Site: brandenburg
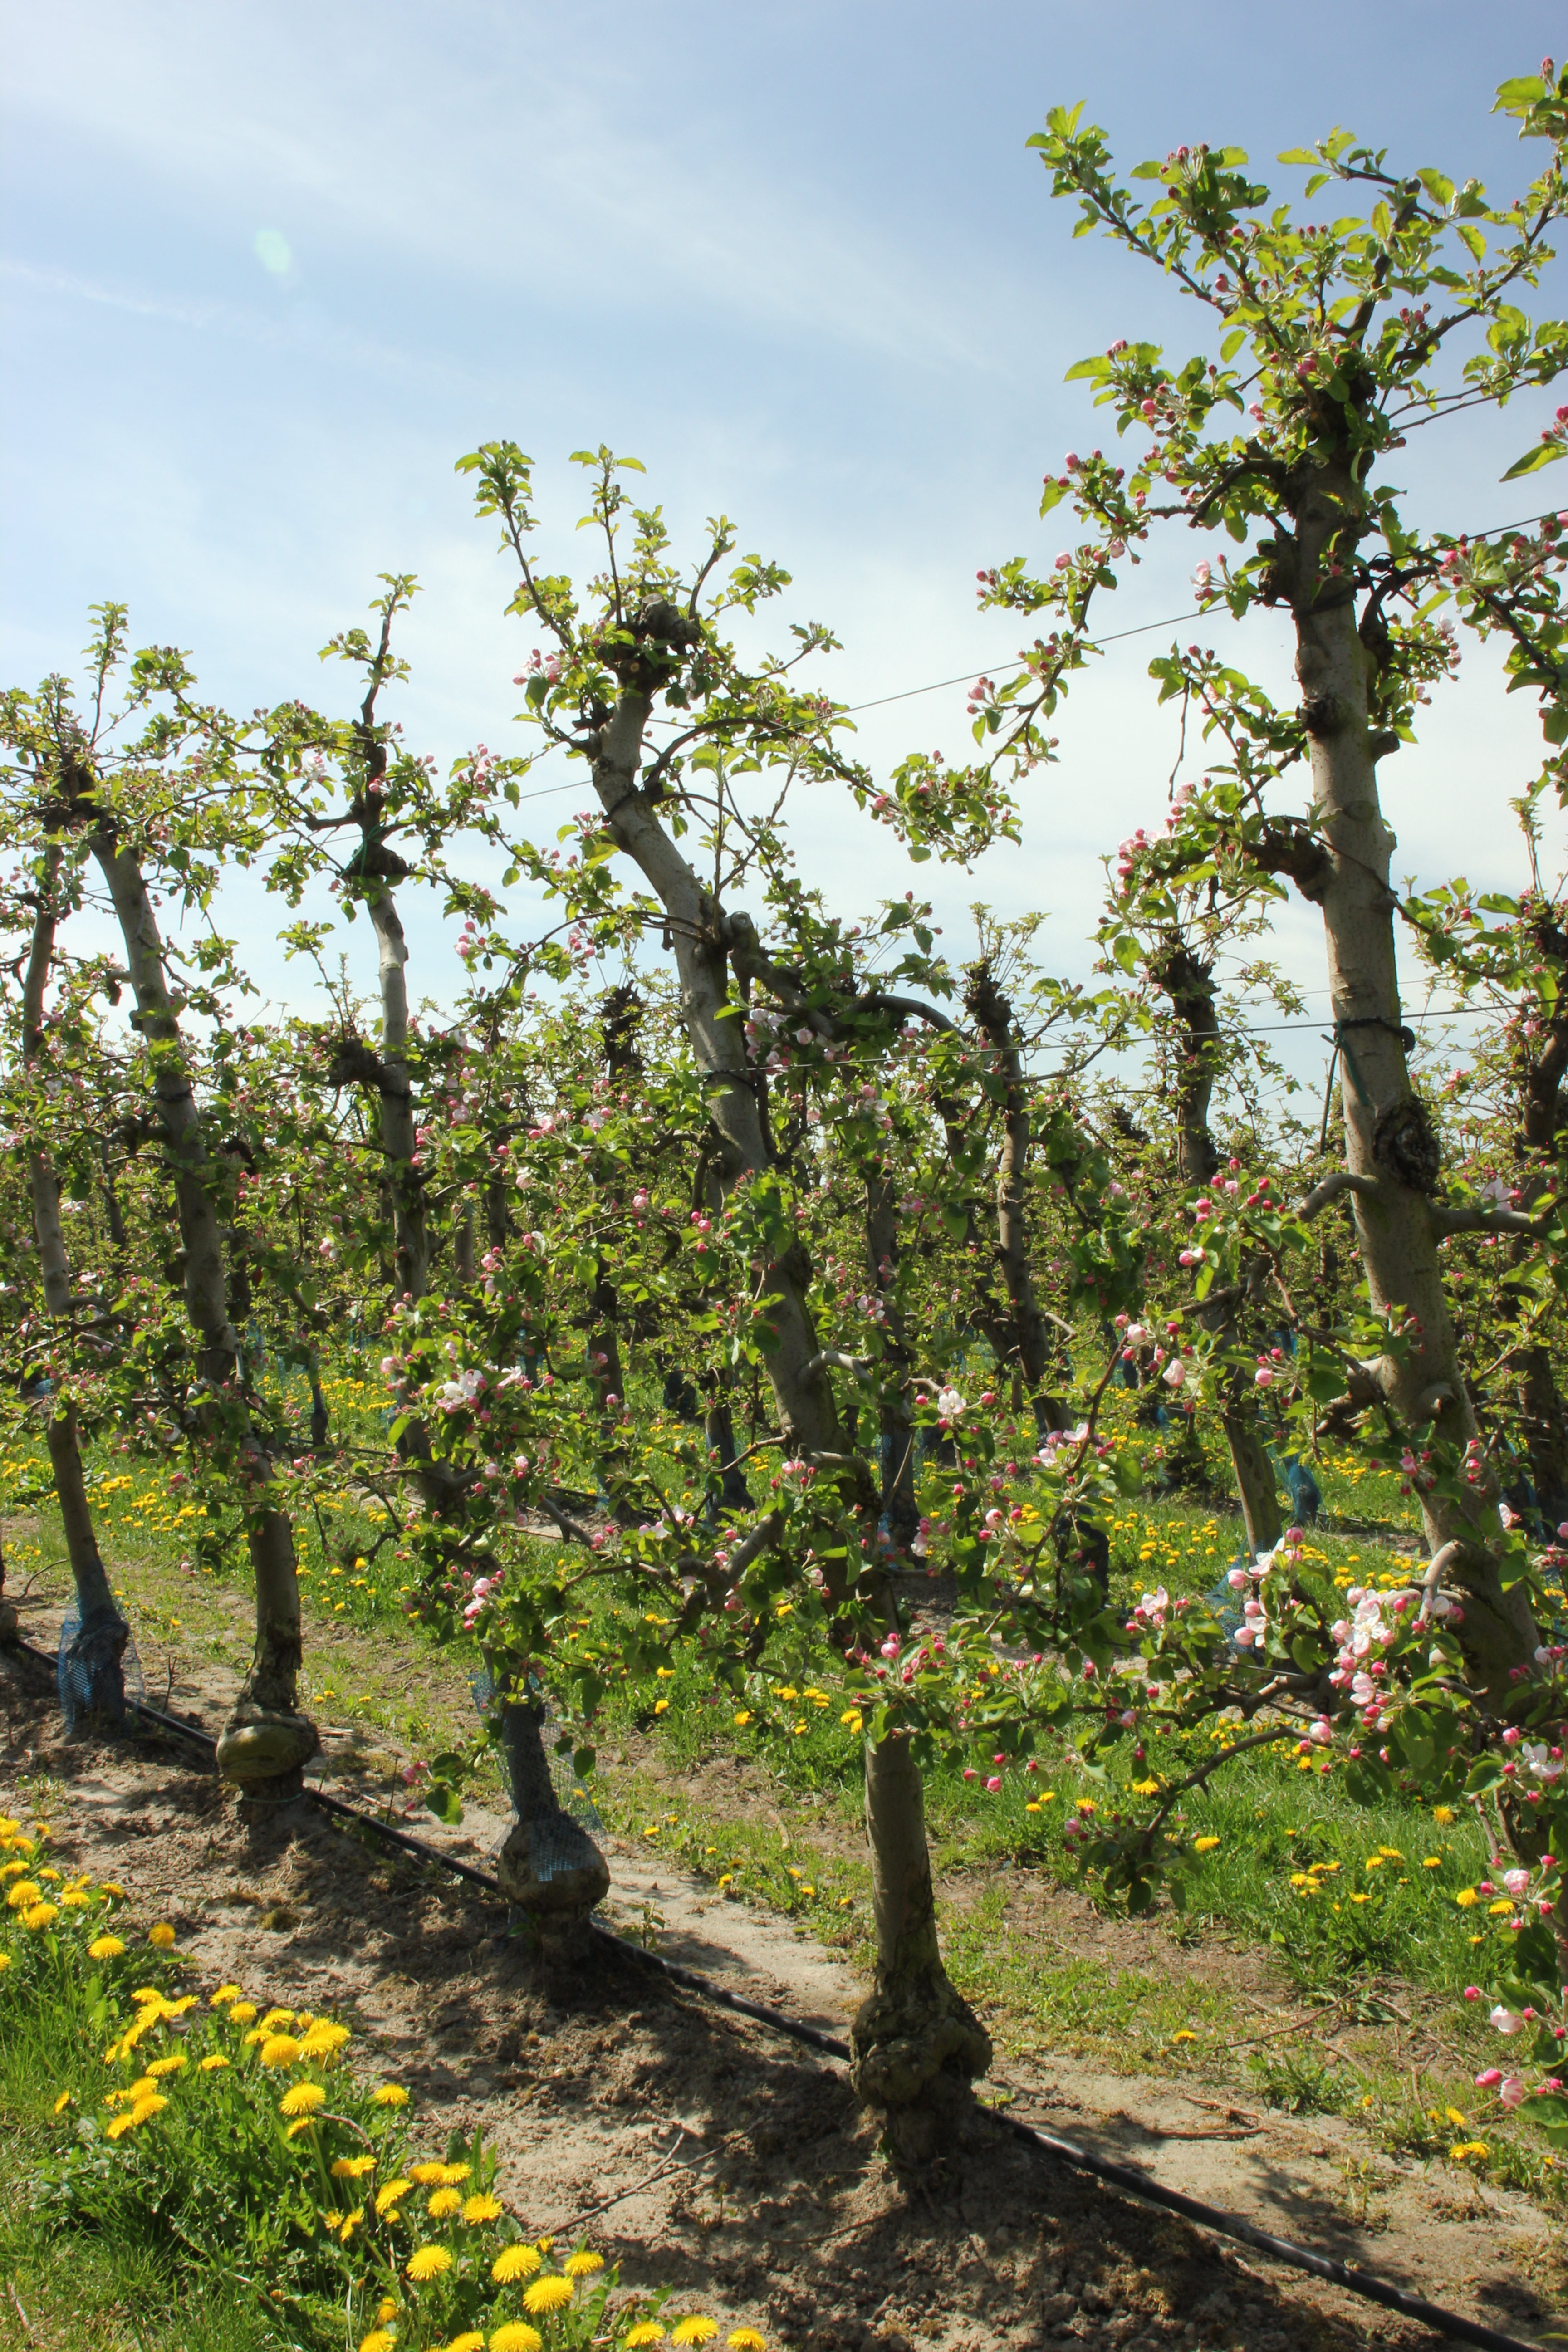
Growth stage (BBCH 57): Inflorescence emergence